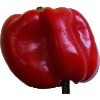
Label: Pepper Red 1